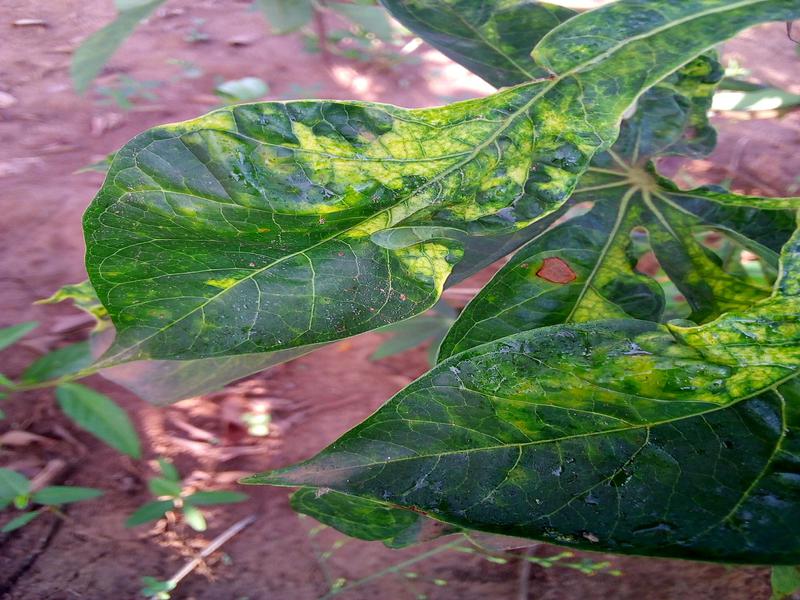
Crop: cassava
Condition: mosaic_disease